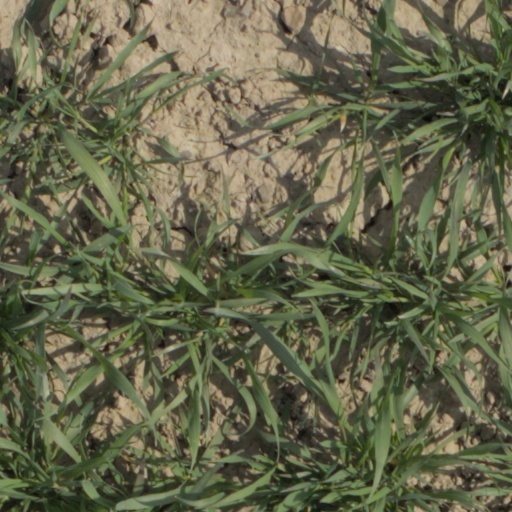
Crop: wheat